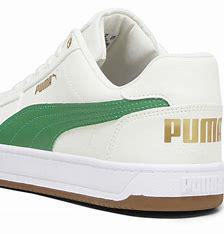
Brand: Puma
Model: Caven